AMX-13

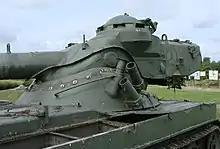
Close view of oscillating turret

During the Suez Crisis of 1956, the French Army used two sections of the 2nd Foreign Cavalry Regiment's AMX-13 tanks in Port Fouad. The AMX-13s also saw limited action in the Algerian War, largely due to the rough terrain in most of Algeria and much of the fighting with the anti-colonial guerillas being in the difficult terrain of the countryside. France also fielded a number of AMX-13s fitted with US Chaffee light tank turrets in the fighting in Algeria.